William Blackwell House

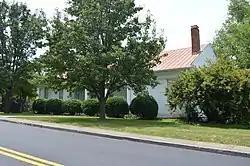

The William Blackwell House, at 138 Lebanon Hill in Springfield, Kentucky, was built in c.1860 by William Blackwell. It was listed on the National Register of Historic Places in 1989.